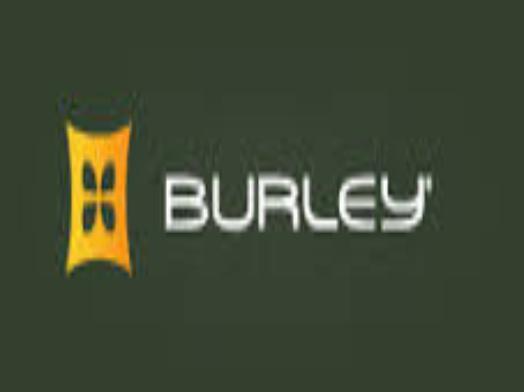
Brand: burley design
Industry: Others